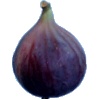
Label: Fig 1